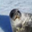
Label: seal